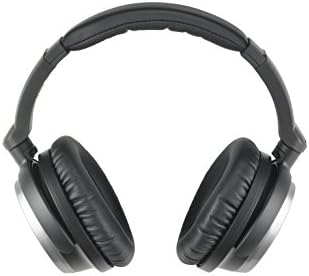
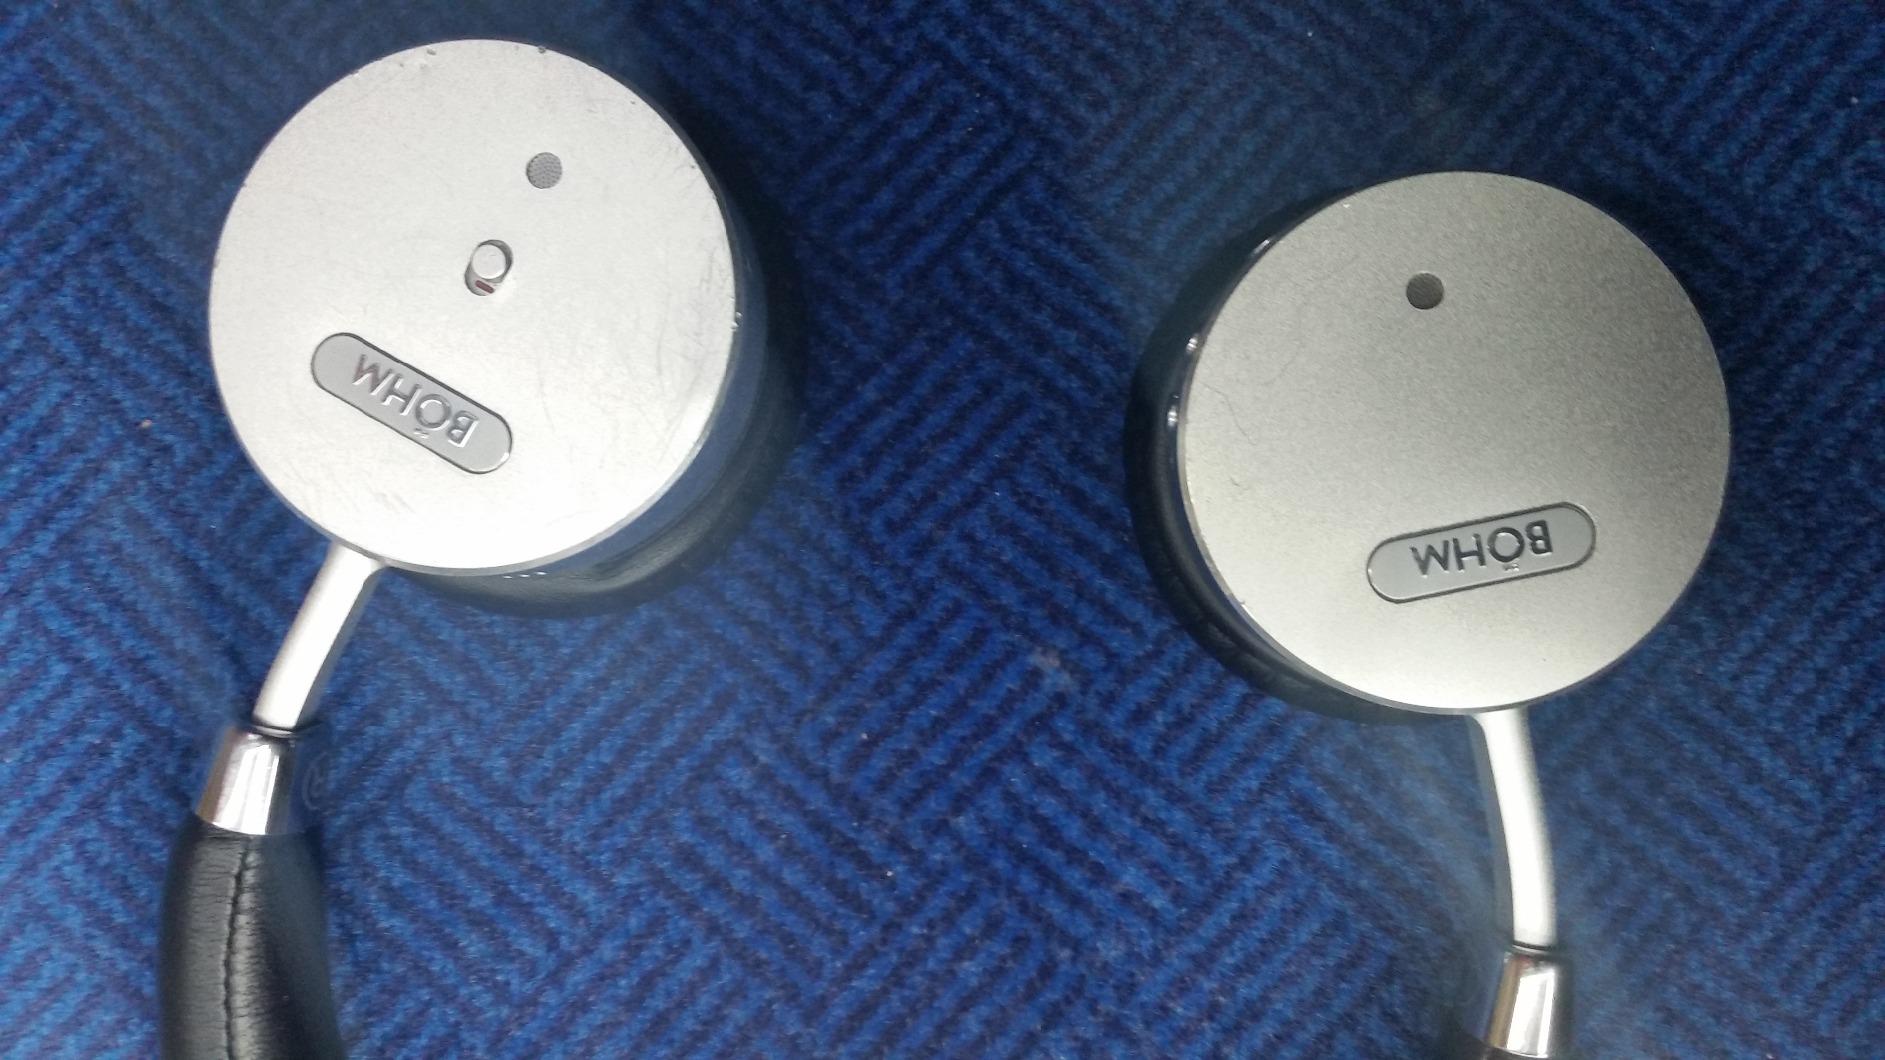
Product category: headphones
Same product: no